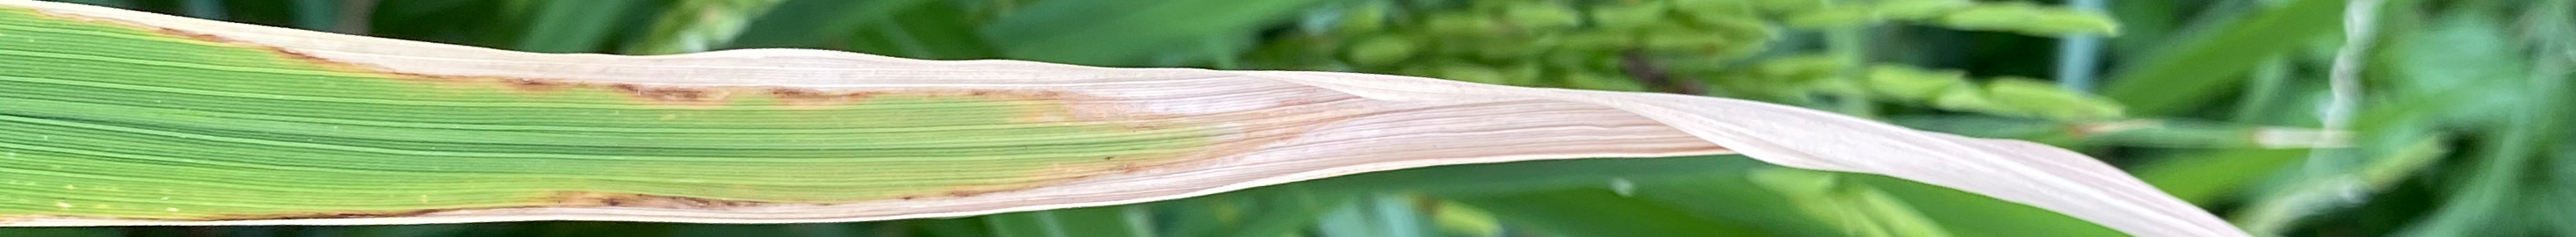
Nhãn: P